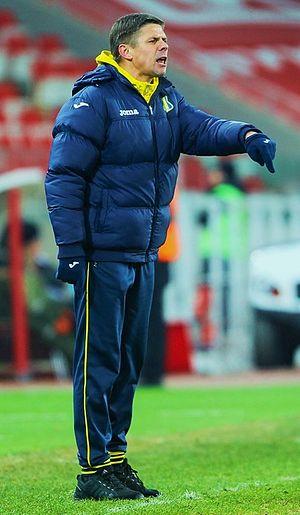
Aleksandr Vladimirovitch Maslov, né le 25 décembre 1969 à Makhatchkala, en Union soviétique, est un ancien joueur et désormais entraîneur de football russe.